Question: Please indicate a possible affordance area of swing_golf_clubs that can be used for swinging
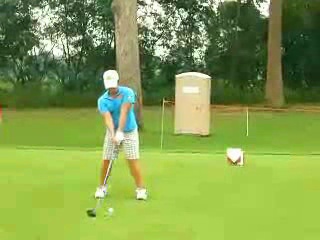
Answer: [101.913, 146.854, 118.425, 175.486]